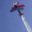
Label: airplane